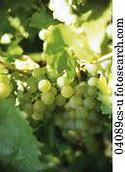
Label: Grapes